Ovaltine

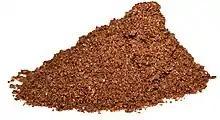
Ovaltine in crystalline form

Originally advertised as consisting solely of "malt, milk, eggs, flavoured with cocoa", the formulation has changed over the decades and changed for different parts of the world. In the UK, it no longer contains eggs.